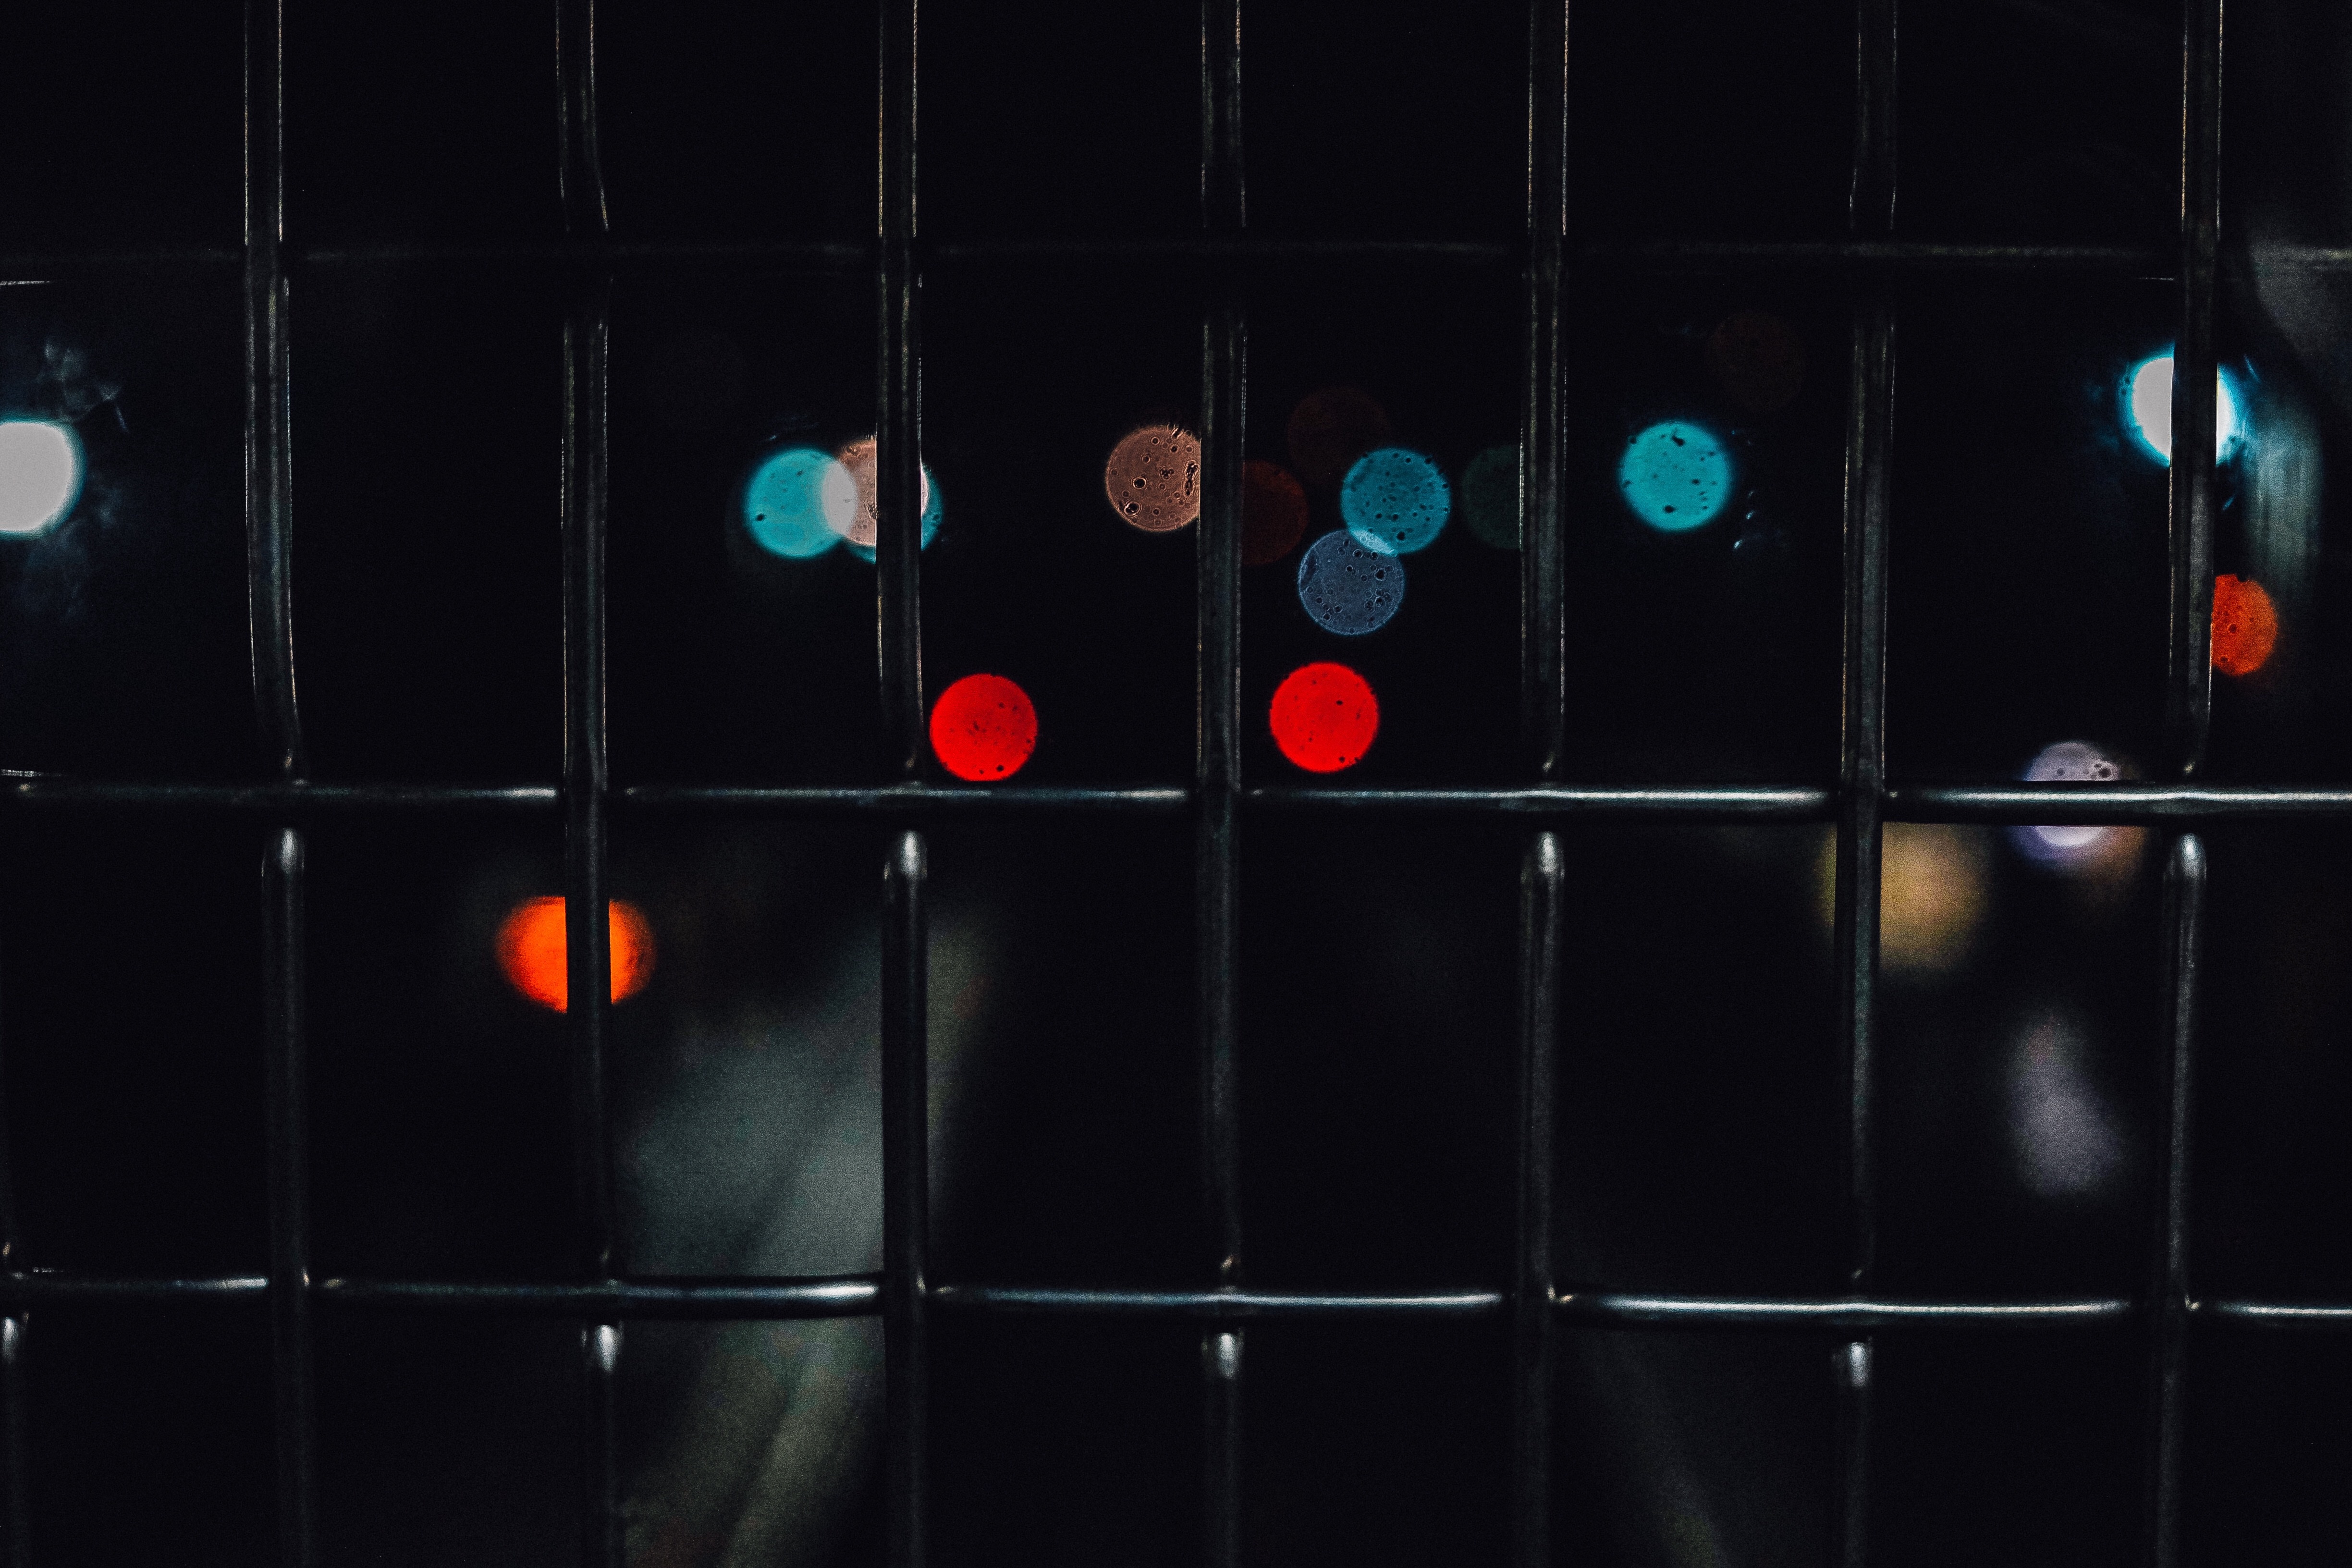
light, glass, number, reflection, red, color, darkness, blue, black, circle, shape, screenshot